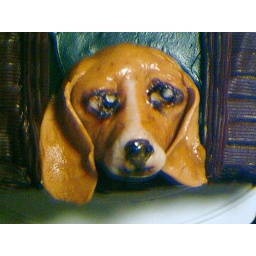
fondant dog in honor of bailey. chocolate cake with chocolate icing